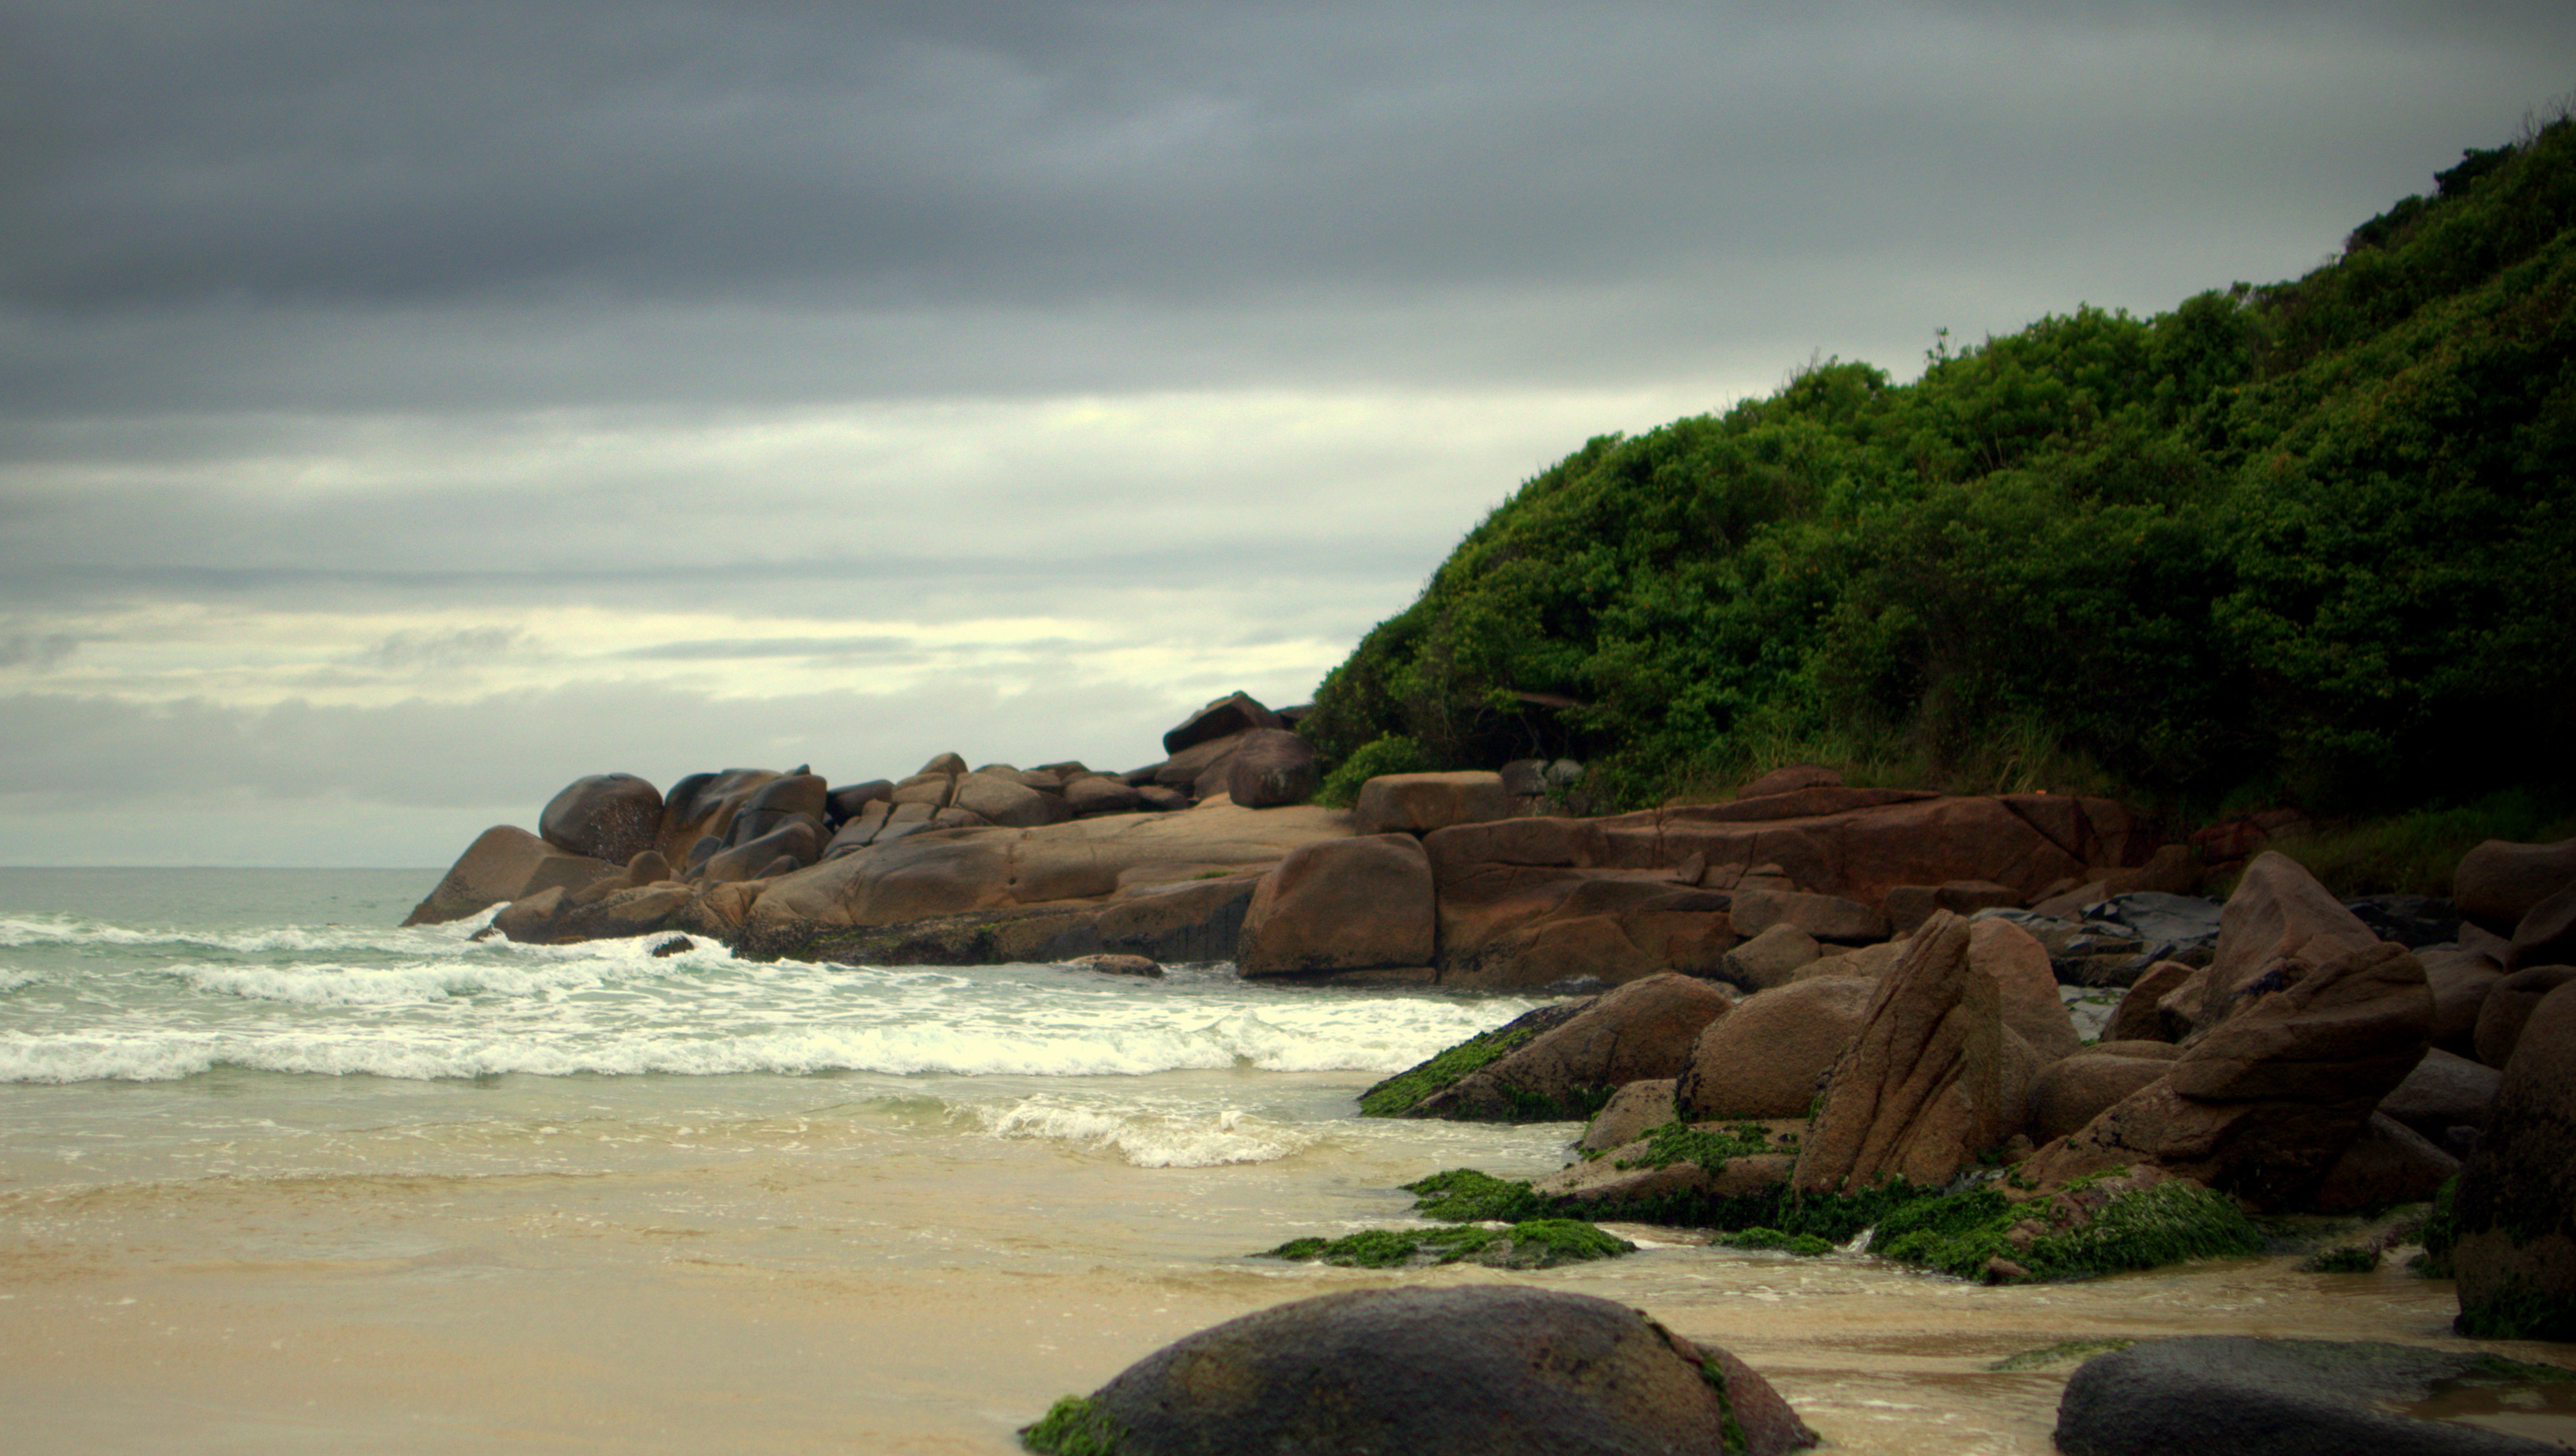
beach, sea, coast, rock, ocean, shore, wave, vacation, cliff, cove, bay, terrain, material, body of water, praia, pedras, wind wave